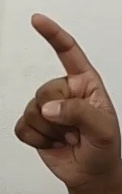
ASL sign: Z